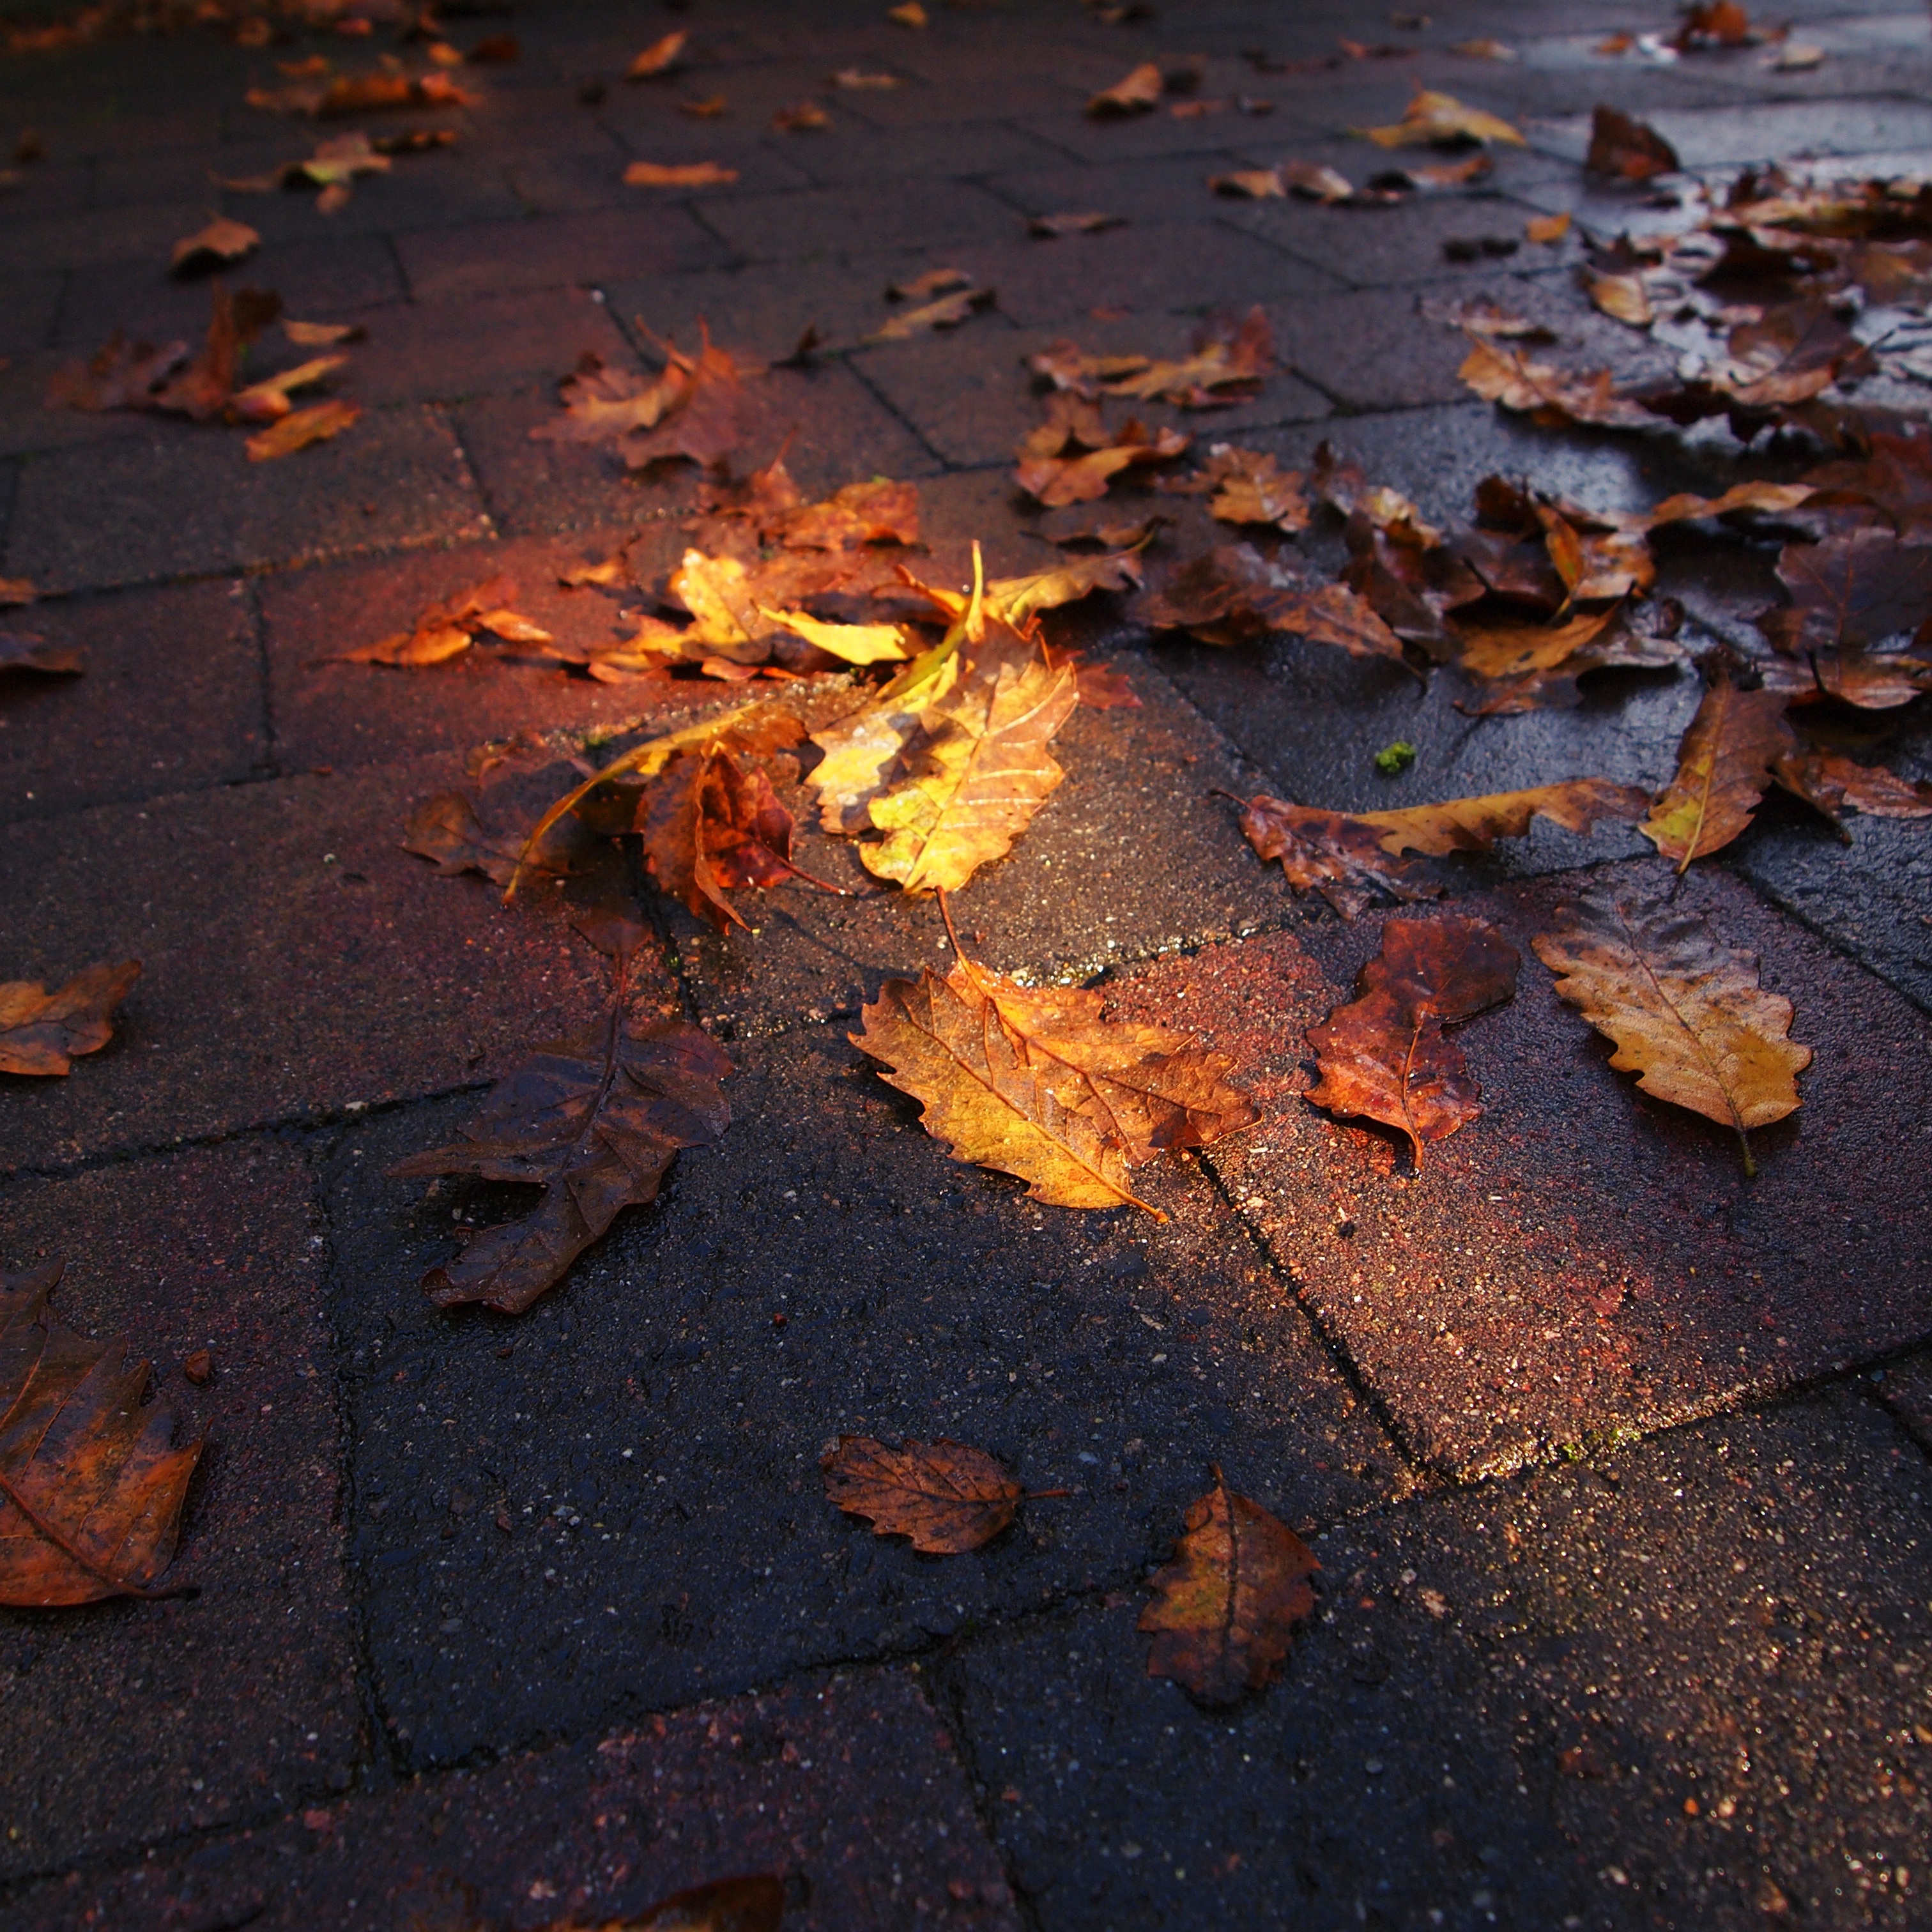
tree, nature, wood, sun, texture, leaf, pavement, reflection, autumn, soil, yellow, garden, lighting, season, maple leaf, leaves, colors, setting sun